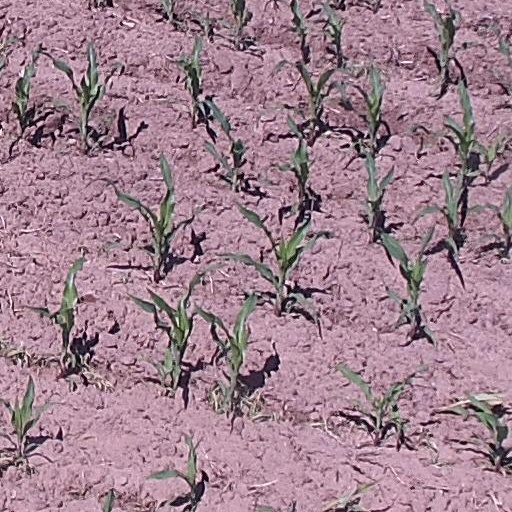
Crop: maize; corn